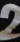
Number: 2